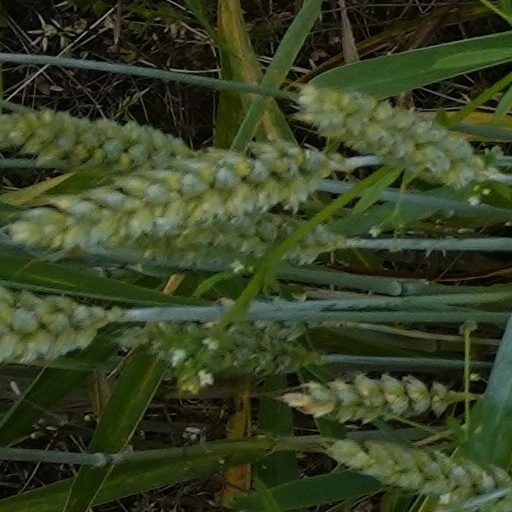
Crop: wheat